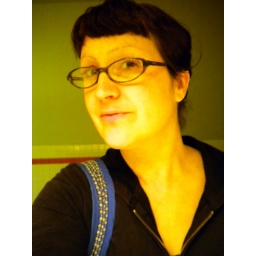
mirror in the bathroom